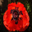
Label: poppy